Qais Essar

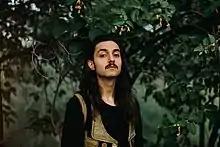
Essar in 2000

Qais Essar is an Afghan-American musician based in Phoenix, Arizona. A rabab player and songwriter, he is most noted for the song "The Crown Sleeps", from the 2017 animated film "The Breadwinner", which won the Best Original Song prize at the 6th Canadian Screen Awards in 2018. He co-wrote the song with Joshua Hill, a bandmate in the now-defunct band Qosmonauts. Essar often features instruments more familiar to Western music to complement the more traditional sound of the rabab and the santur in his compositions.